Queen's Road East

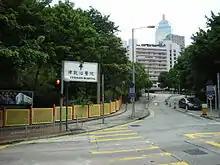
Entrance of Ruttonjee Hospital, viewed from Queen's Road East.

Jardine, Matheson & Co. bought the land that includes Landale Street in 1915 from the Sisters of Saint Paul. The company built terraced housing on the land. In 1917 Landale Street and Anton street were opened to give access to the housing. The street was named for David Landale, Director of Jardine, Matheson & Co.